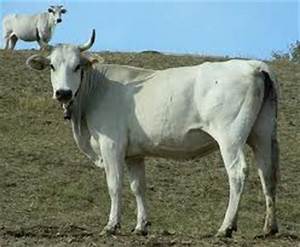
Label: mucca